Pablo Arias Echeverría

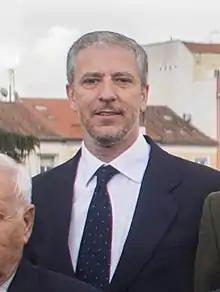

Pablo Arias Echeverría (born 30 June 1970 in Madrid) is a Spanish politician of the People's Party who has served as a Member of the European Parliament from 2009 to 2014 and since 2019.